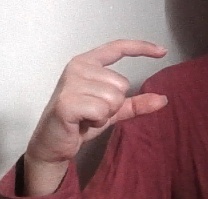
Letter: dal